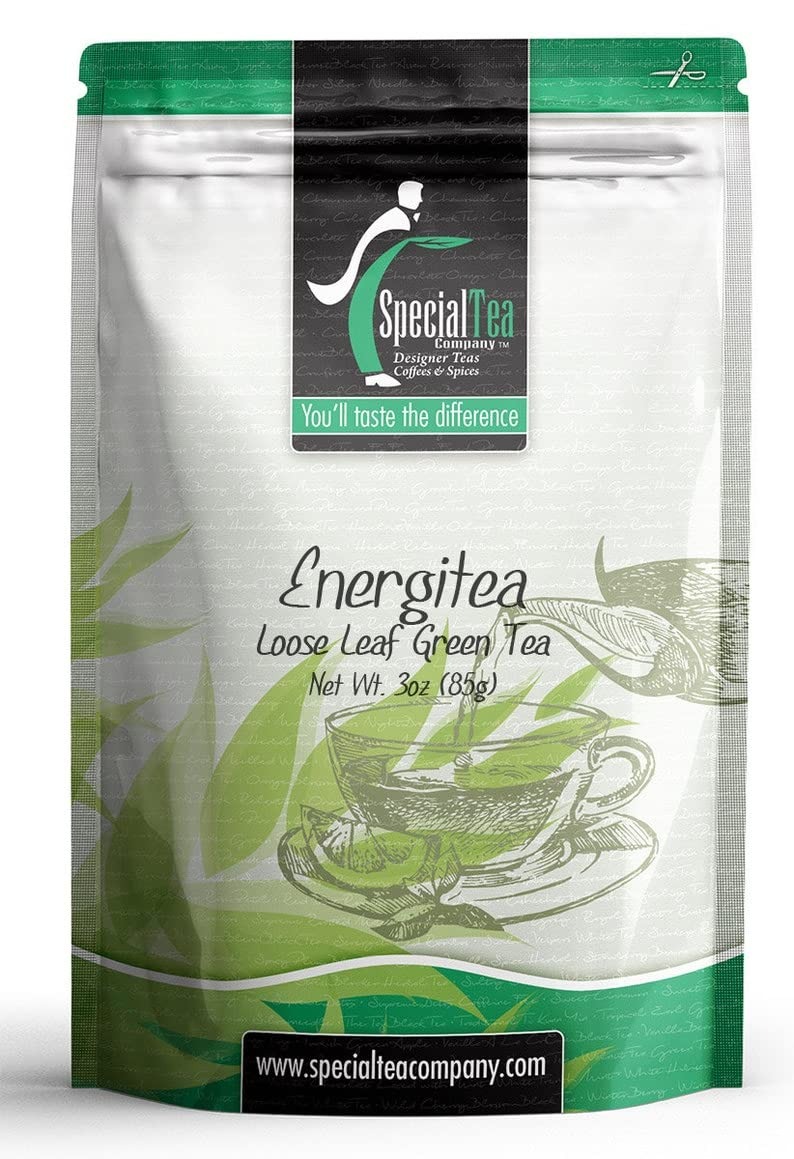
Item Name: Special Tea Energy Tea Loose Green Tea, 3 Ounce
Bullet Point 1: GREEN TEA: Green tea is the oldest of all the tea types. Green teas are divided into 2 main categories - pan fired or Chinese style and steamed or Japanese style. Green teas are known for their wonderful umami and vegetal character.
Bullet Point 2: POWERFUL ANTIOXIDENTS: Green teas are known for their health benefits as they are packed with antioxidants like EGCG.
Bullet Point 3: CAFFEINE LEVEL: Tea offers a variety of caffeine levels depending on the type of tea. In general, green tea has a medium caffeine level, for most people is the perfect amount to help you feel awake all day.
Bullet Point 4: REAL LOOSE-LEAF TEA: Loose leaf tea is a healthier purer way to drink tea. Our 1 oz. sample brews about 10 cups of tea.
Bullet Point 5: REAL LOOSE-LEAF TEA IN BAGS: Loose leaf tea is a healthier purer way to drink tea, we gently breakup our loose leaf teas for use in eco-friendly tea bags to help retain full flavor.
Bullet Point 6: PREMIUM LOOSE-LEAF TEA: Premium tea leaves have all their essential oils intact, so the flavor, quality and health benefits are maintained. Individually hand packed in the USA in a resealable pouch to retain freshness.
Product Description: <p>Looking for the "perfect" energy boost? Discover yogi perfect energy, a unique blend of green tea with naturally invigorating herbs that energize the body and focus the mind, without jittery side effects.</p> <p>Ingredients: Green Tea, Rooibos, Ginseng Roots, Linden Blossom, Rose Petals, and Lemon and Orange Granule With Lemon-orange Flavor.</p>
Value: 3.0
Unit: Ounce

Price: 12.28